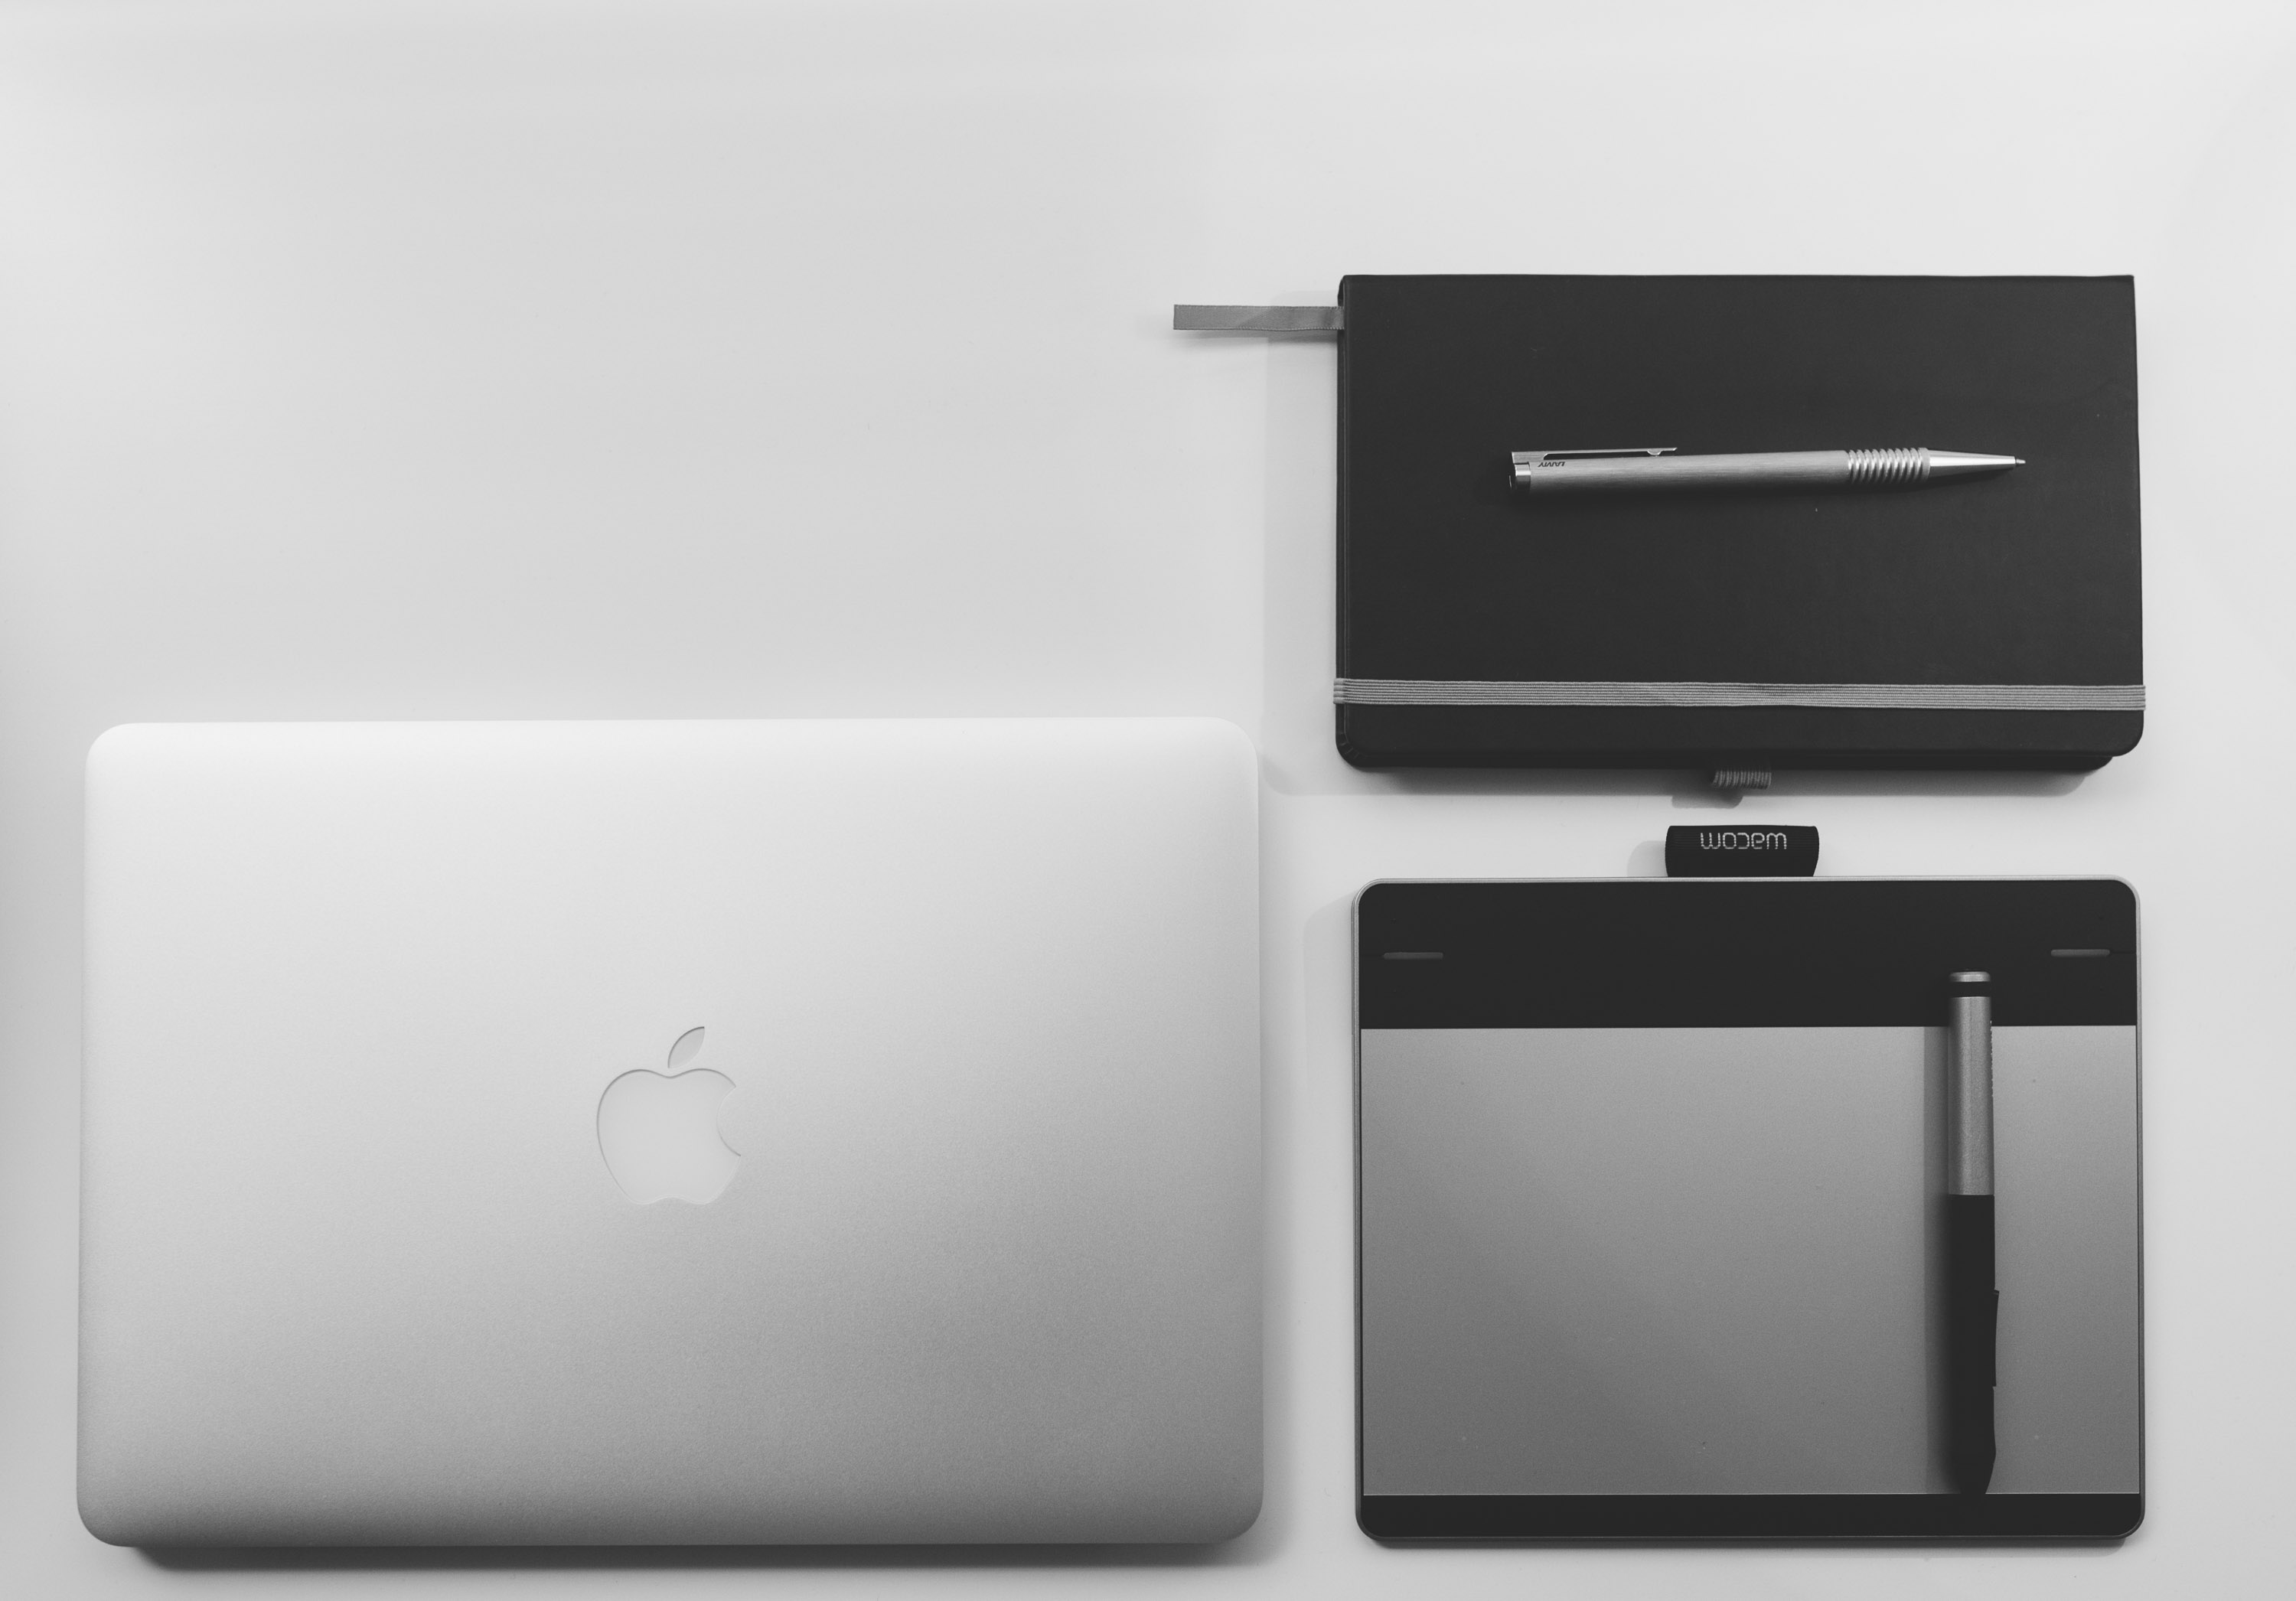
product, technology, electronic device, electronics, ipad, gadget